Getae

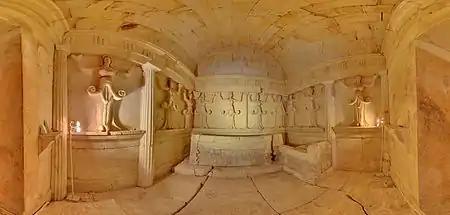
The Thracian Tomb of Sveshtari, 3rd century BC

The Getae or Getai ( or ,; Ancient Greek: Γέται; also Getans) were a large nation who inhabited the regions to either side of the Lower Danube in what is today northern Bulgaria and southern Romania, throughout much of Classical Antiquity. The main source of information about the Getae are Greek and Roman chroniclers, who write that the Getae were closely related to the neighbouring Thracians to the south and Dacians to the north. Cassius Dio writes that the Getae are the same people as the Dacians, Getae being the Greek name for the Dacians. Modern scholars continue to debate the details of these relationships.